Hyde, Greater Manchester

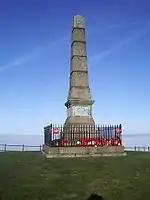

Werneth Low Country Park is the location of the Hyde War Memorial. The memorial is owned by a trust which raised funds from Hyde residents after the Great War to create a permanent memorial to those Hyde residents who died in that conflict. The memorial contains 710 names.